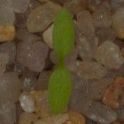
Label: common_chickweed